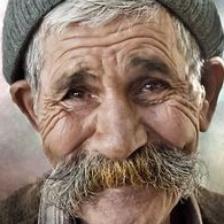
Label: faces